Mazda Familia

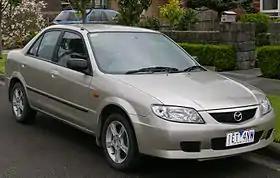
2003 Mazda 323 (BJ) sedan

The , also marketed prominently as the Mazda 323, Mazda Protegé and Mazda Allegro, is a small family car that was manufactured by Mazda between 1963 and 2003. The Familia line was replaced by the Mazda3/Axela for 2004.